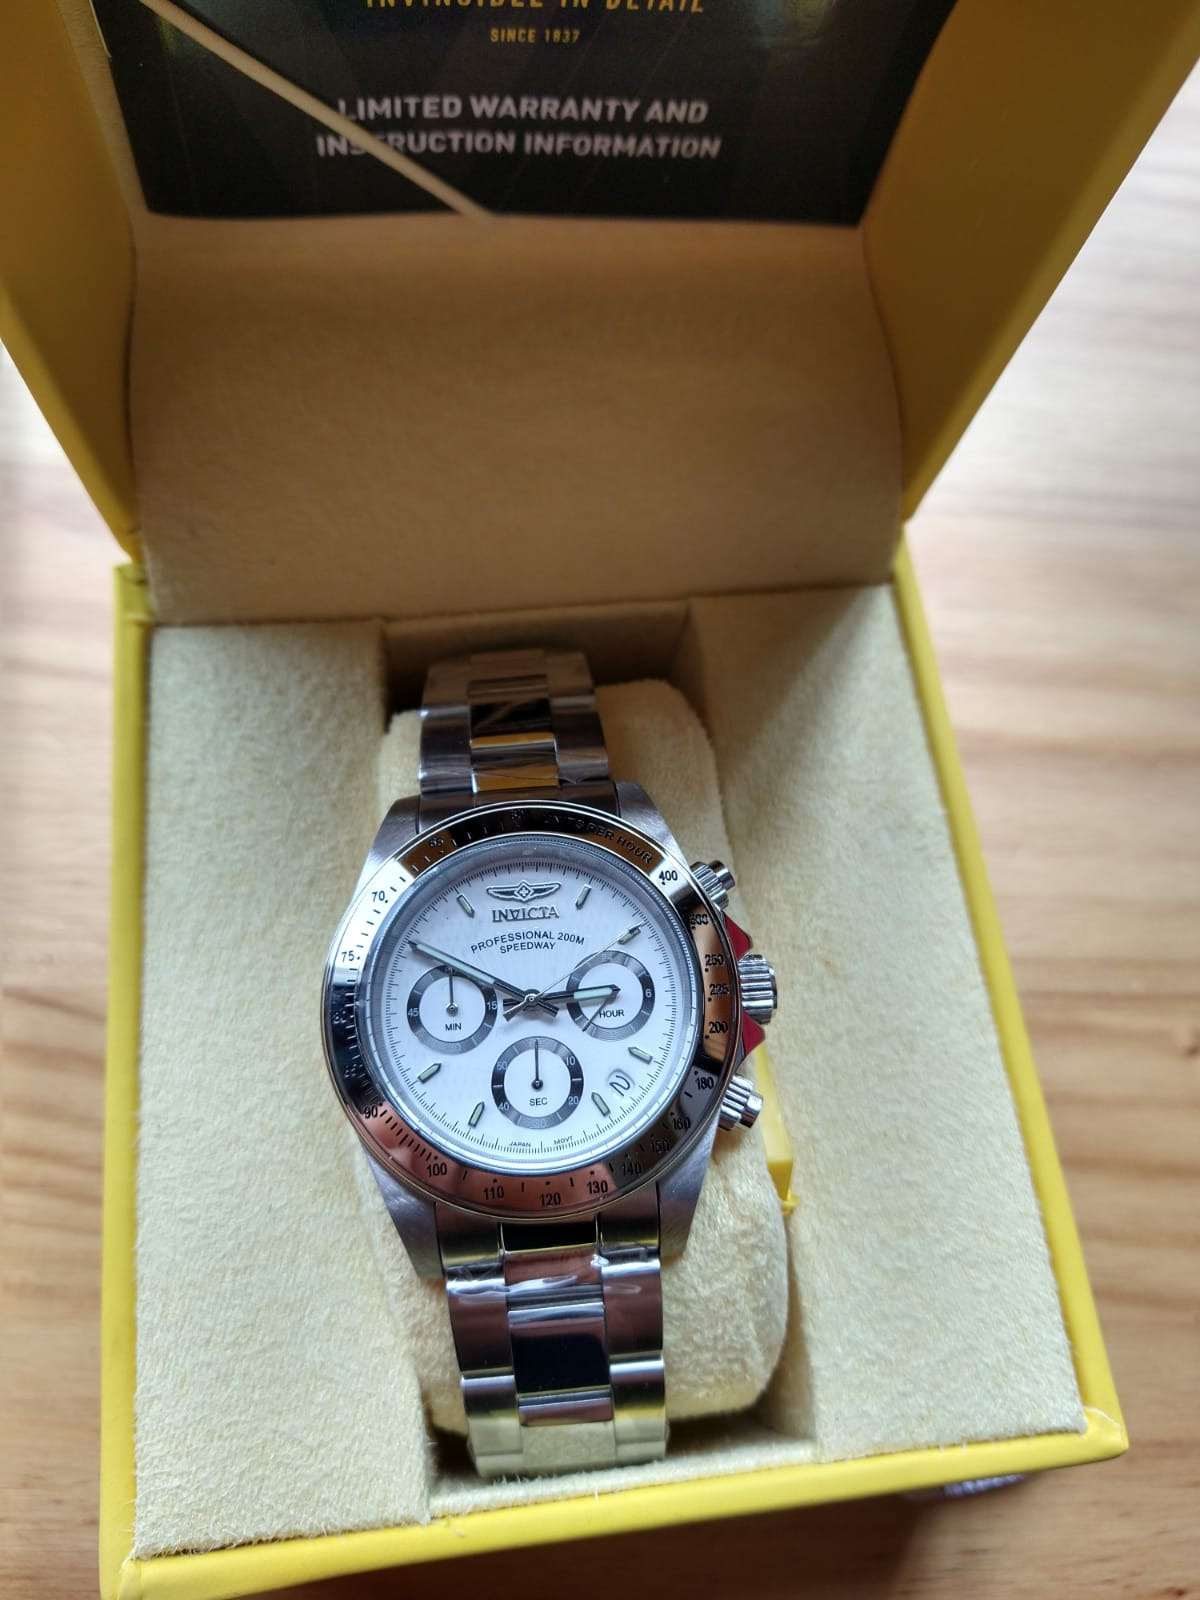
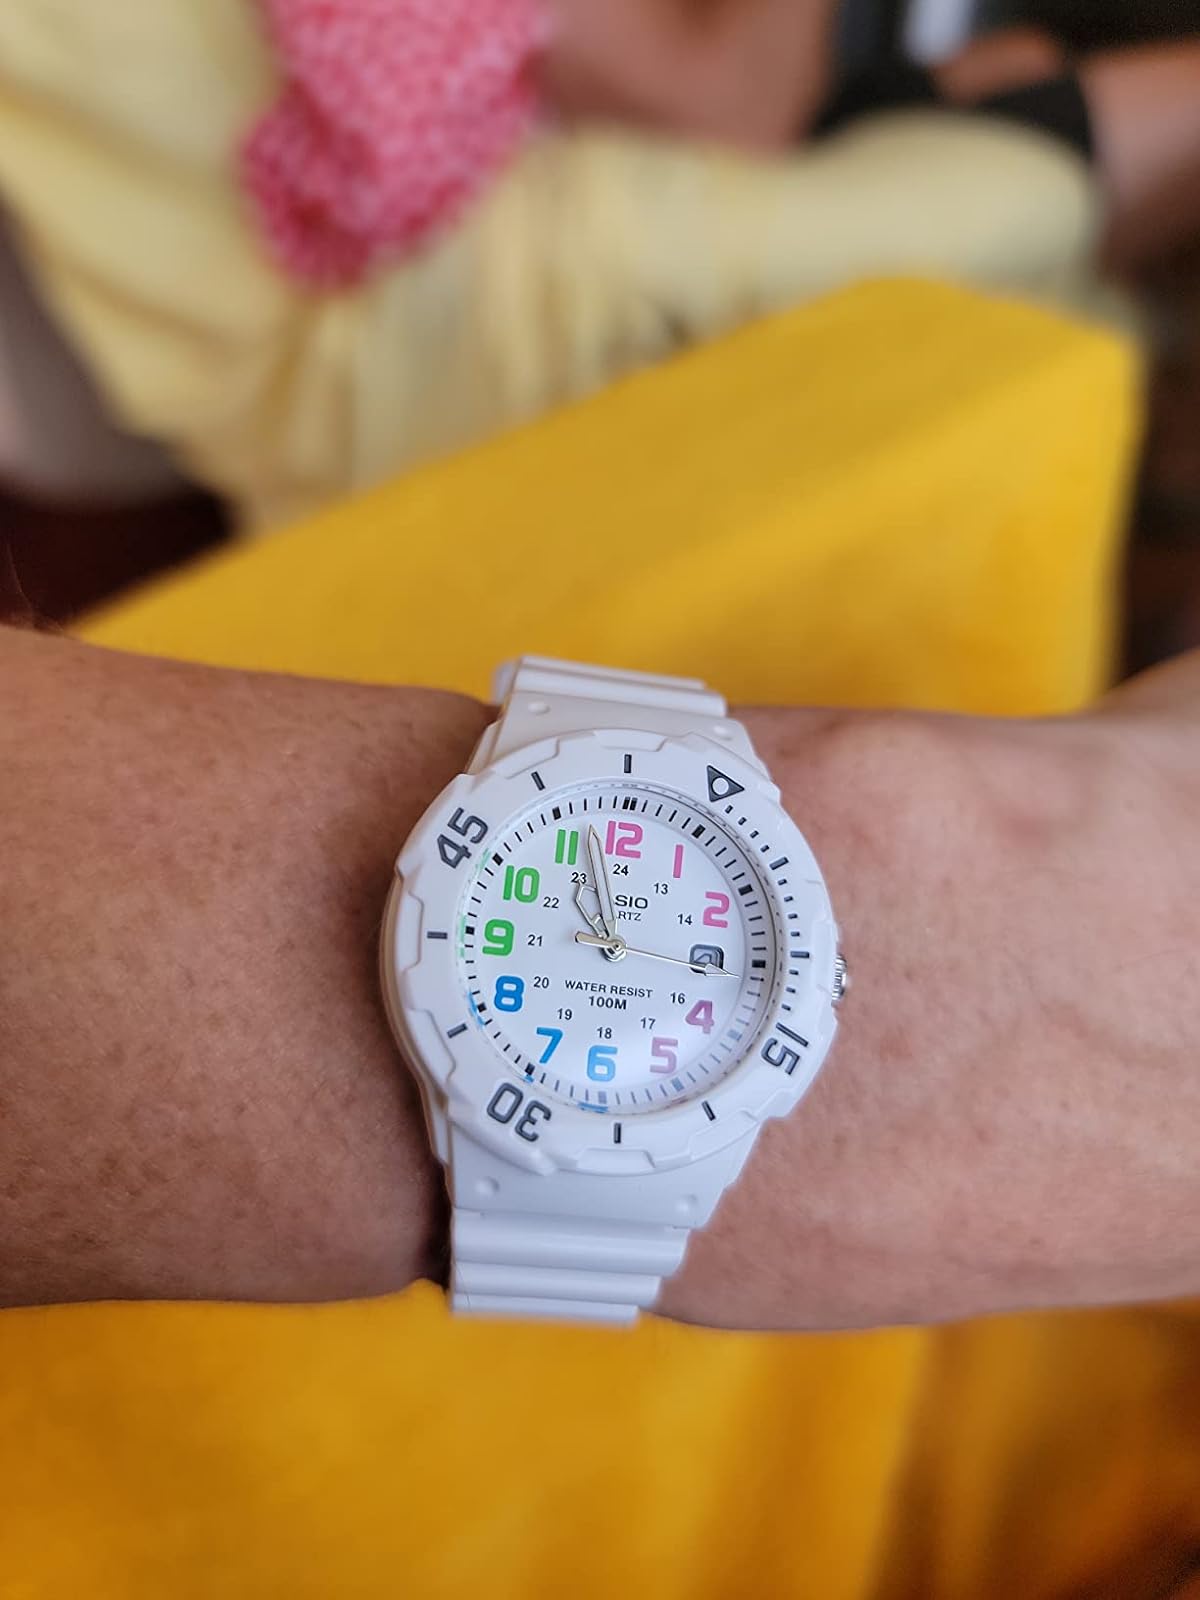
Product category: accessories_watch
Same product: no